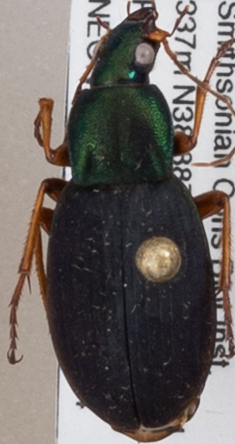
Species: Chlaenius aestivus
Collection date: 2022-07-14 04:00:00
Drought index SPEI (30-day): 0.54
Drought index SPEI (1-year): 0.63
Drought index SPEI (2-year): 0.71